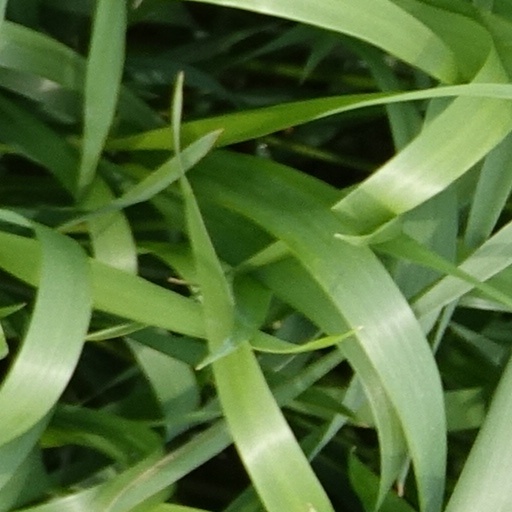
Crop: wheat